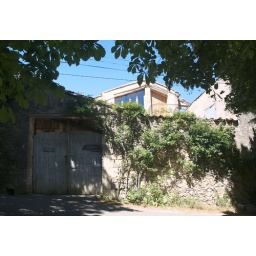
The house is off a paved country road in the midst of a quiet hamlet.